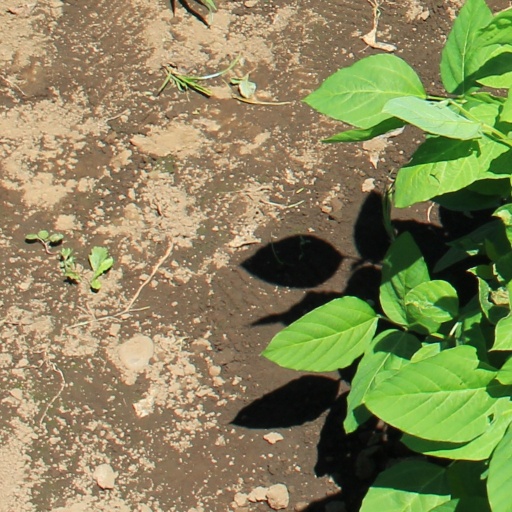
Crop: soybean